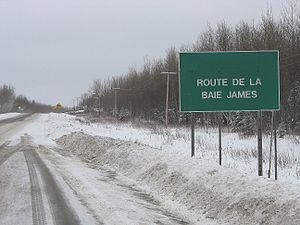
Début de la Route de la Baie James à Matagami, Québec, Canada
La Route de la Baie-James est une route isolée longue de 620 km qui traverse la région de la Jamésie dans le nord-ouest de la province du Québec. Elle constitue le prolongement nordique de la route 109 et relie les villes de Matagami et de Radisson. La route est pavée du début à la fin, entretenue et déneigée en hiver. Depuis 2002, elle n’a plus le statut de route provinciale et est maintenant administrée par la Société de développement de la Baie-James La route attire de nombreux touristes désirant se rendre jusqu’à la baie James.